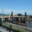
Label: bridge